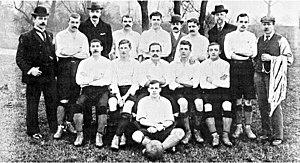
Le Nottingham Forest Football Club est un club de football anglais basé à Nottingham, fondé en 1865.